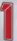
Number: 1